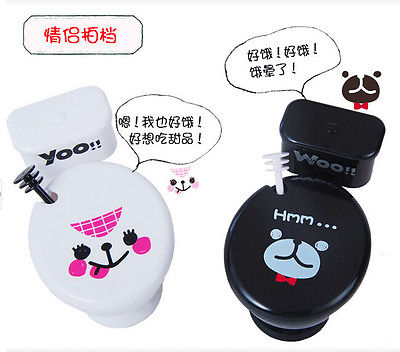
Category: mug